Nyhavn 21

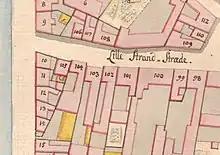
No. 11 and No. 105 seen in a detail from Christian Gedde's map of St. Ann's East Quarter, 1757

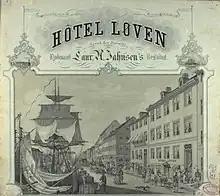
Advert for Hotel Løven with the building visible farthest to the right

The site was formerly part of a much larger property. The property was listed in Copenhagen's first cadastre of 1689 as No. 9 in St. Ann's East Quarter. It was owned by stonemason Hans Friedrich at that time. The property was later divided into a number of smaller properties. The building now known as Nyhavn 21 was probably constructed with two storeys in around 1687. The property was for a while owned by John H. Jungesbludt. The rear wing was constructed for him in 1748. The property was listed in the new cadastre of 1756 as No. 11 in St. Ann's East Quarter. It was owned by Jens Walbom at that time. The property now known as Lille Strandstræde 4 was listed in the new cadastre of 1756 as No. 105 and belonged to distiller Hans Andersen.